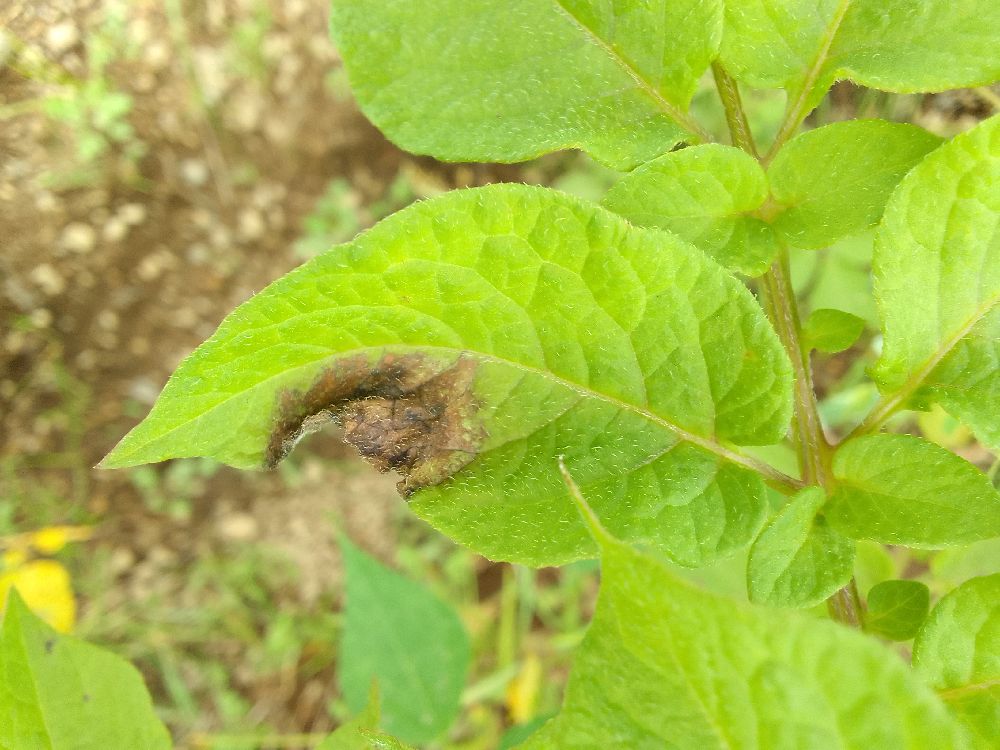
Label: Late blight